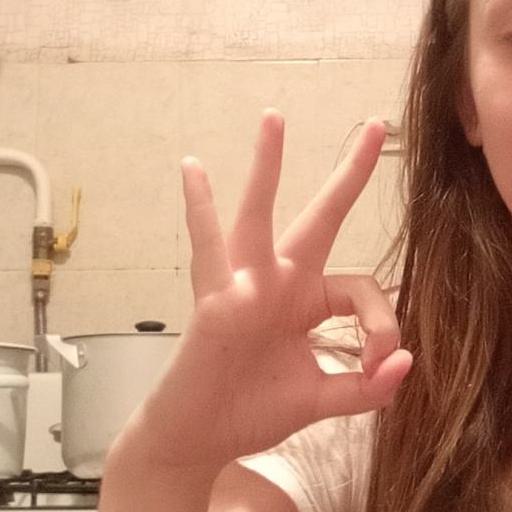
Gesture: ok